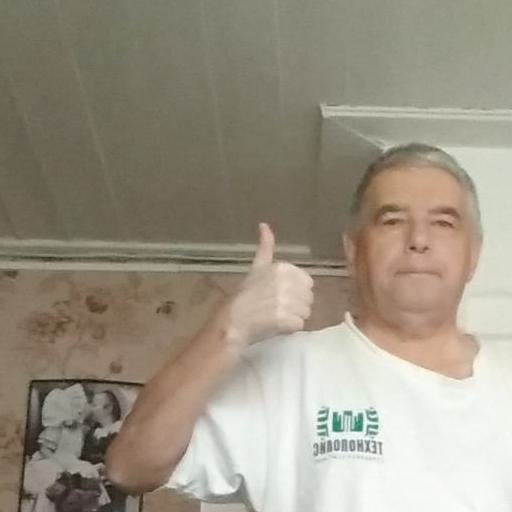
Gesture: like